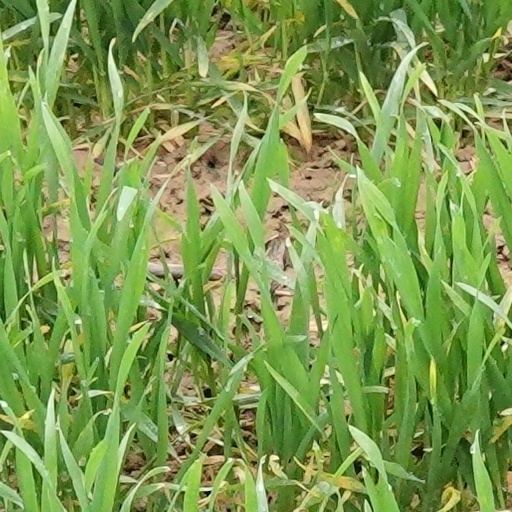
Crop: wheat